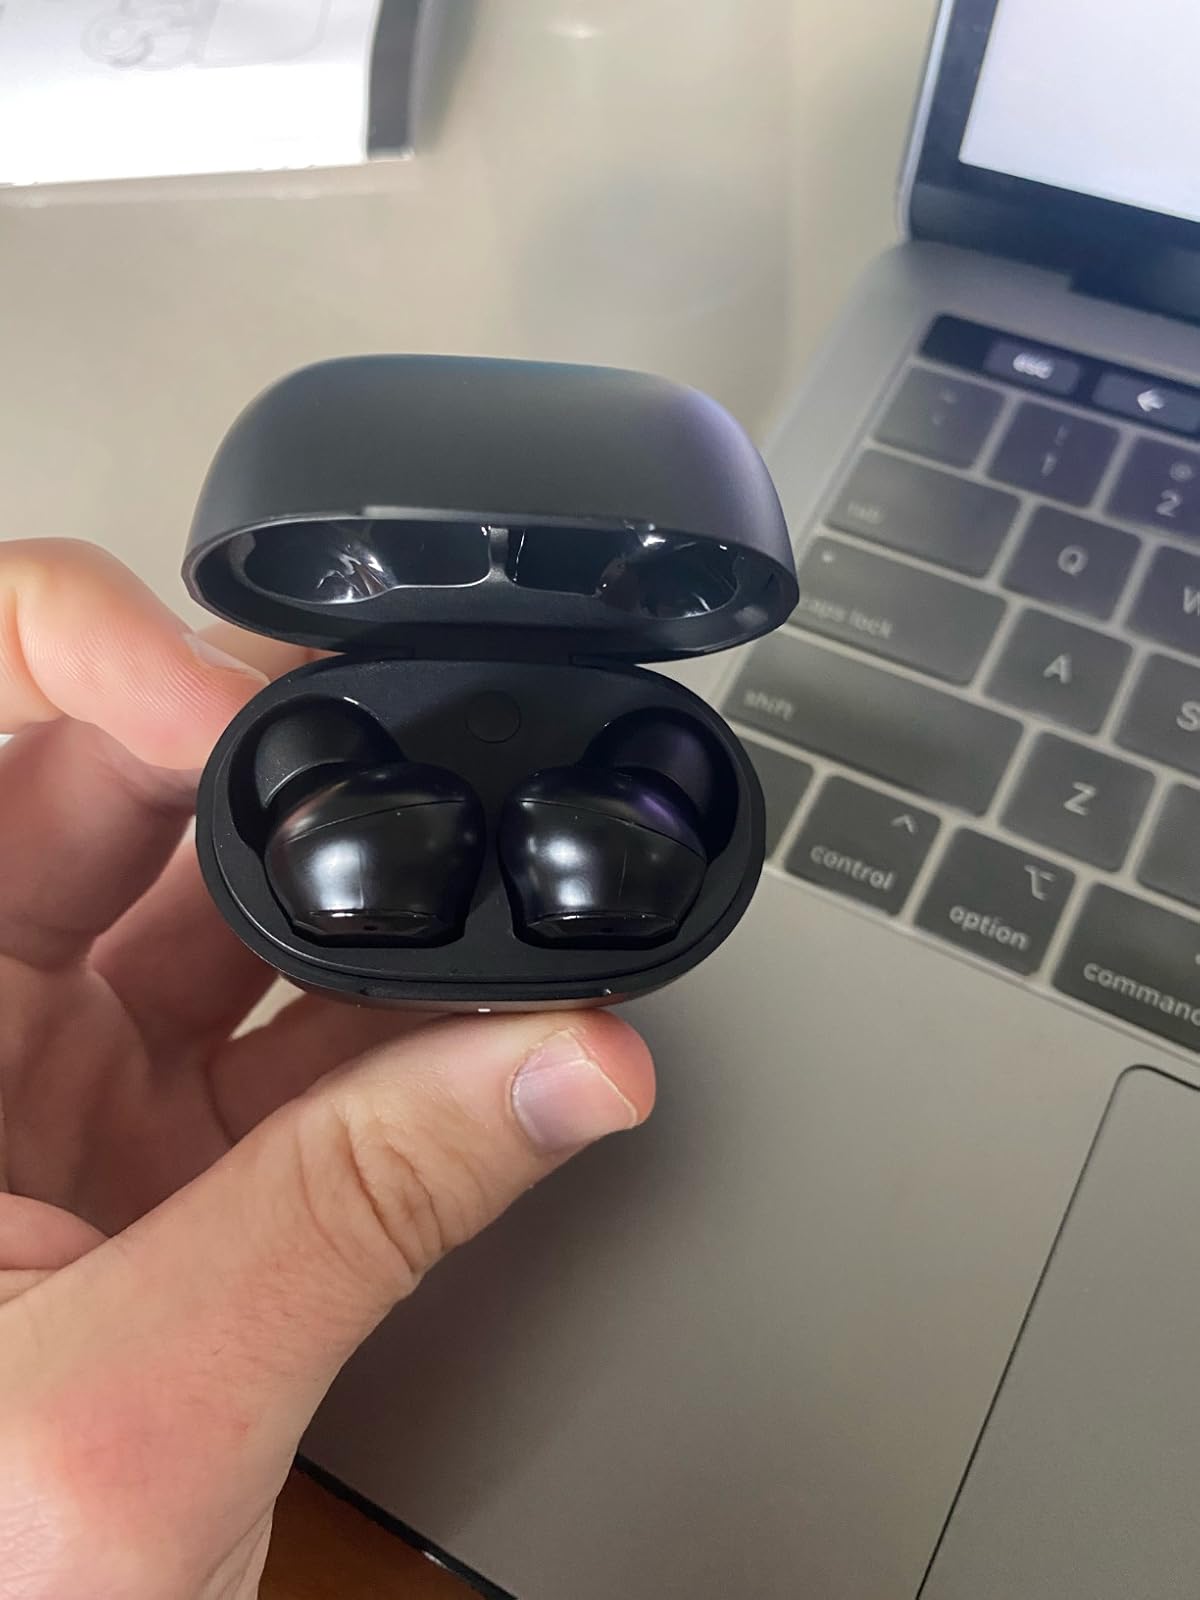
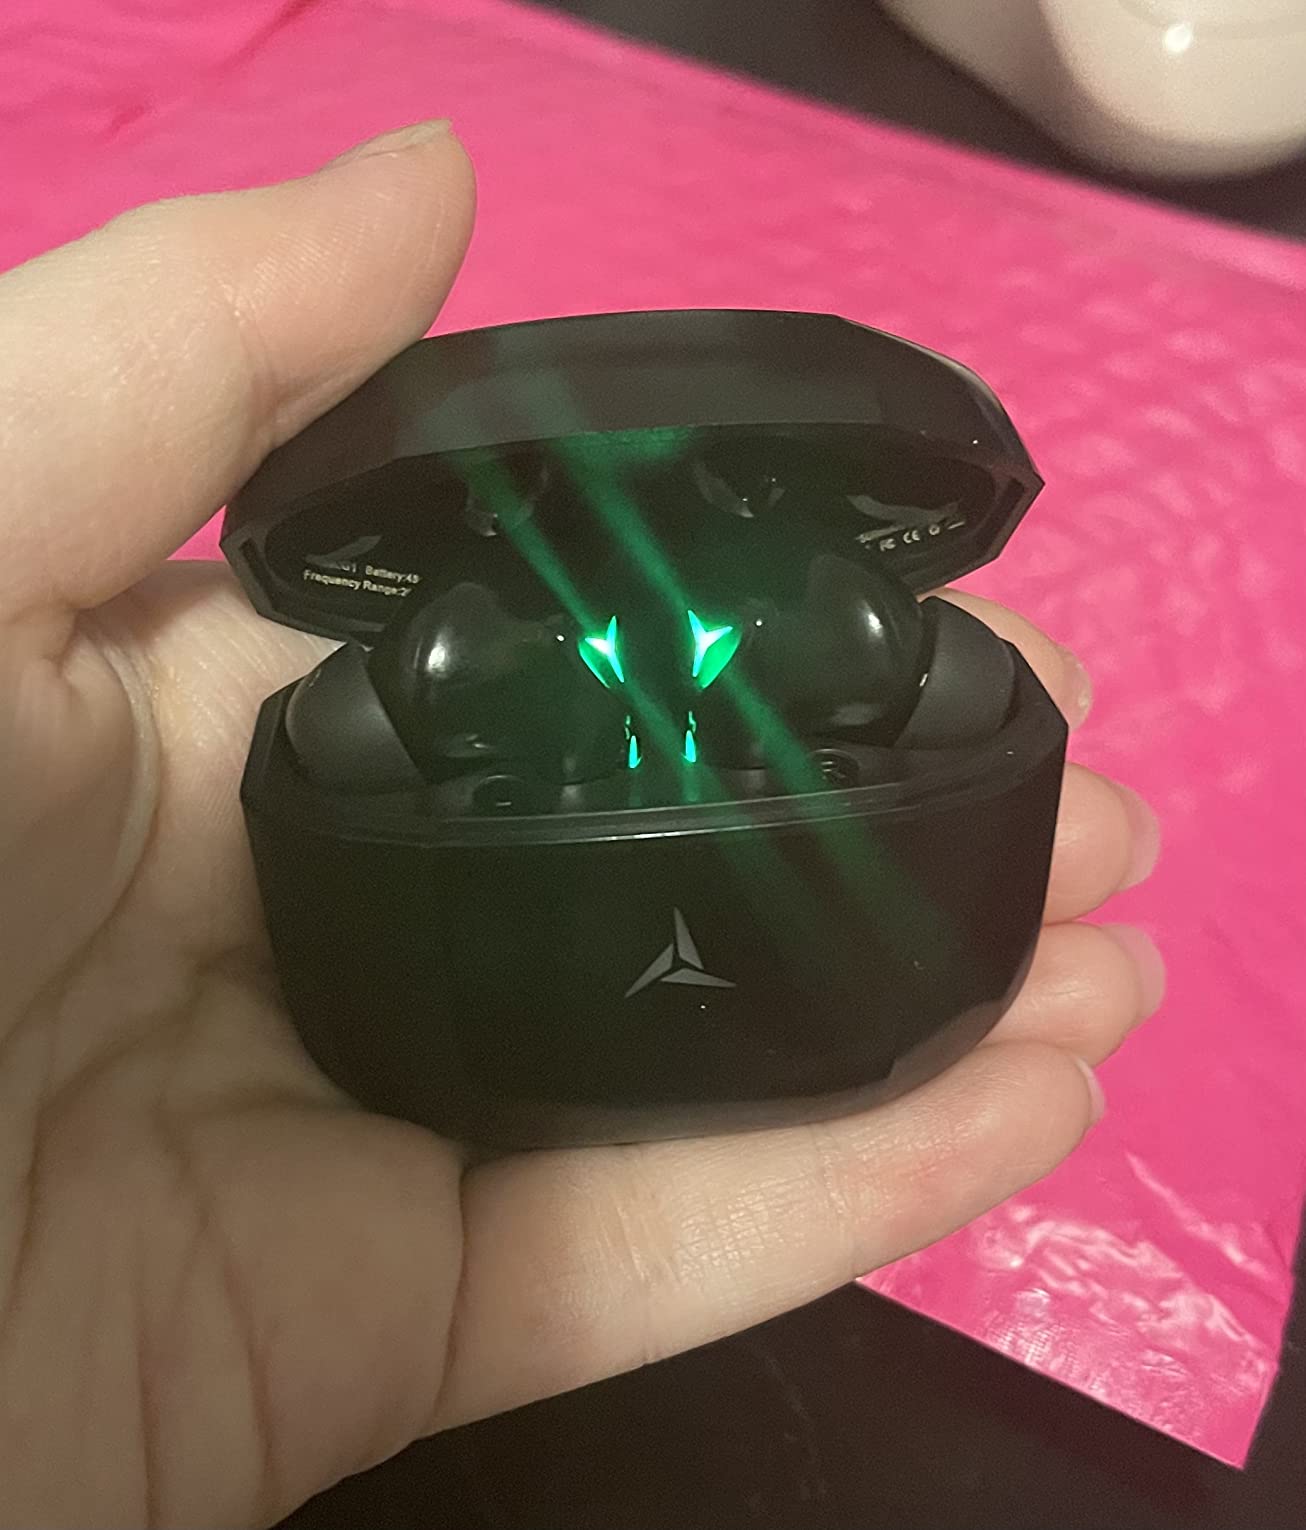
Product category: earbuds
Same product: no